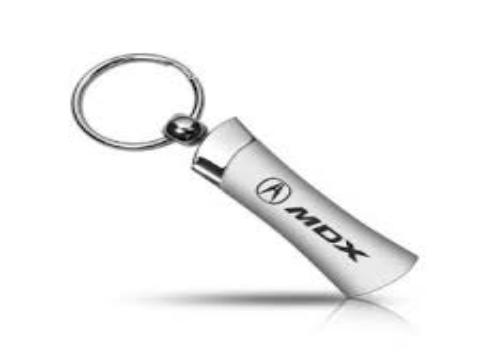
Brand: MDX
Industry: Transportation